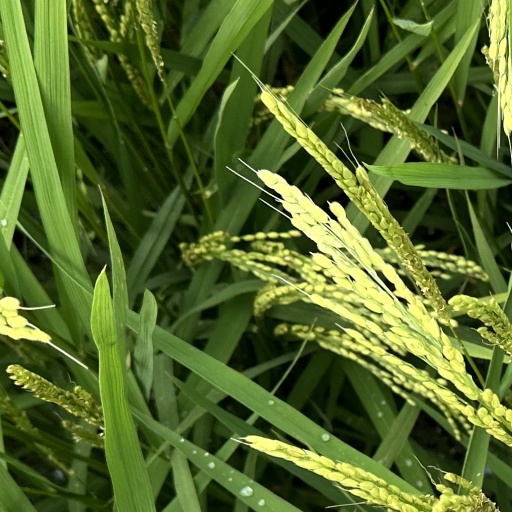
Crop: rice